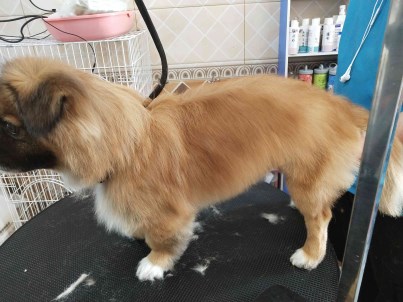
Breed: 3336-n000121-chinese_rural_dog